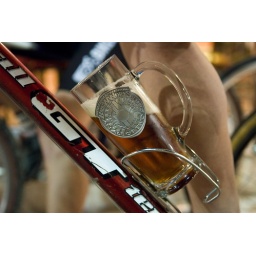
mug club in a bike